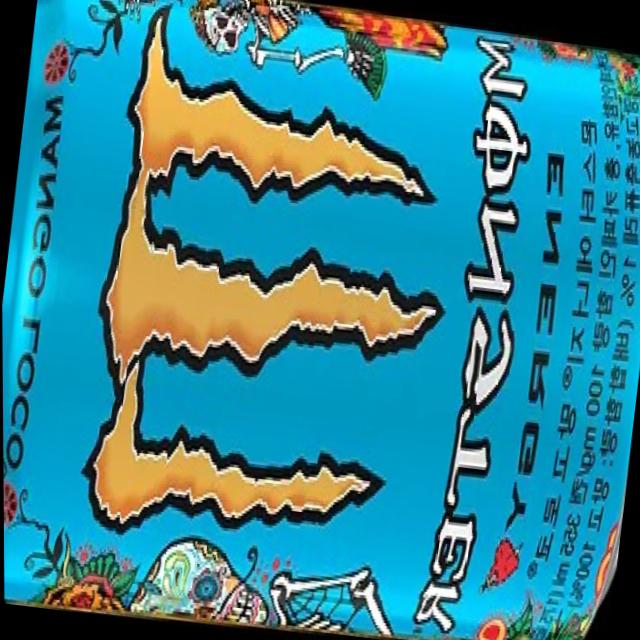
Label: cans